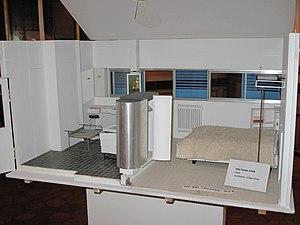
Maquette des aménagements intérieurs de la villa Tempe a Païa. Lors d'une exposition temporaire consacrée à Eileen Gray en l'hôtel d'Adhémar de Lantagnac à Menton, Alpes-Maritimes.